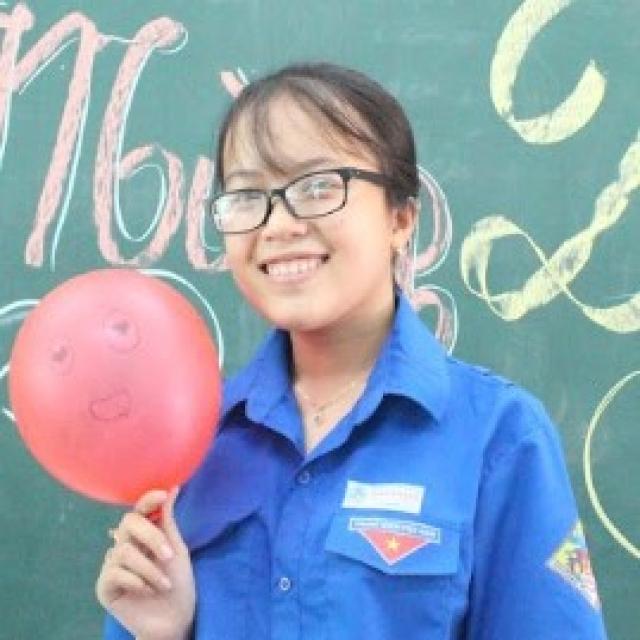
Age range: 13-20